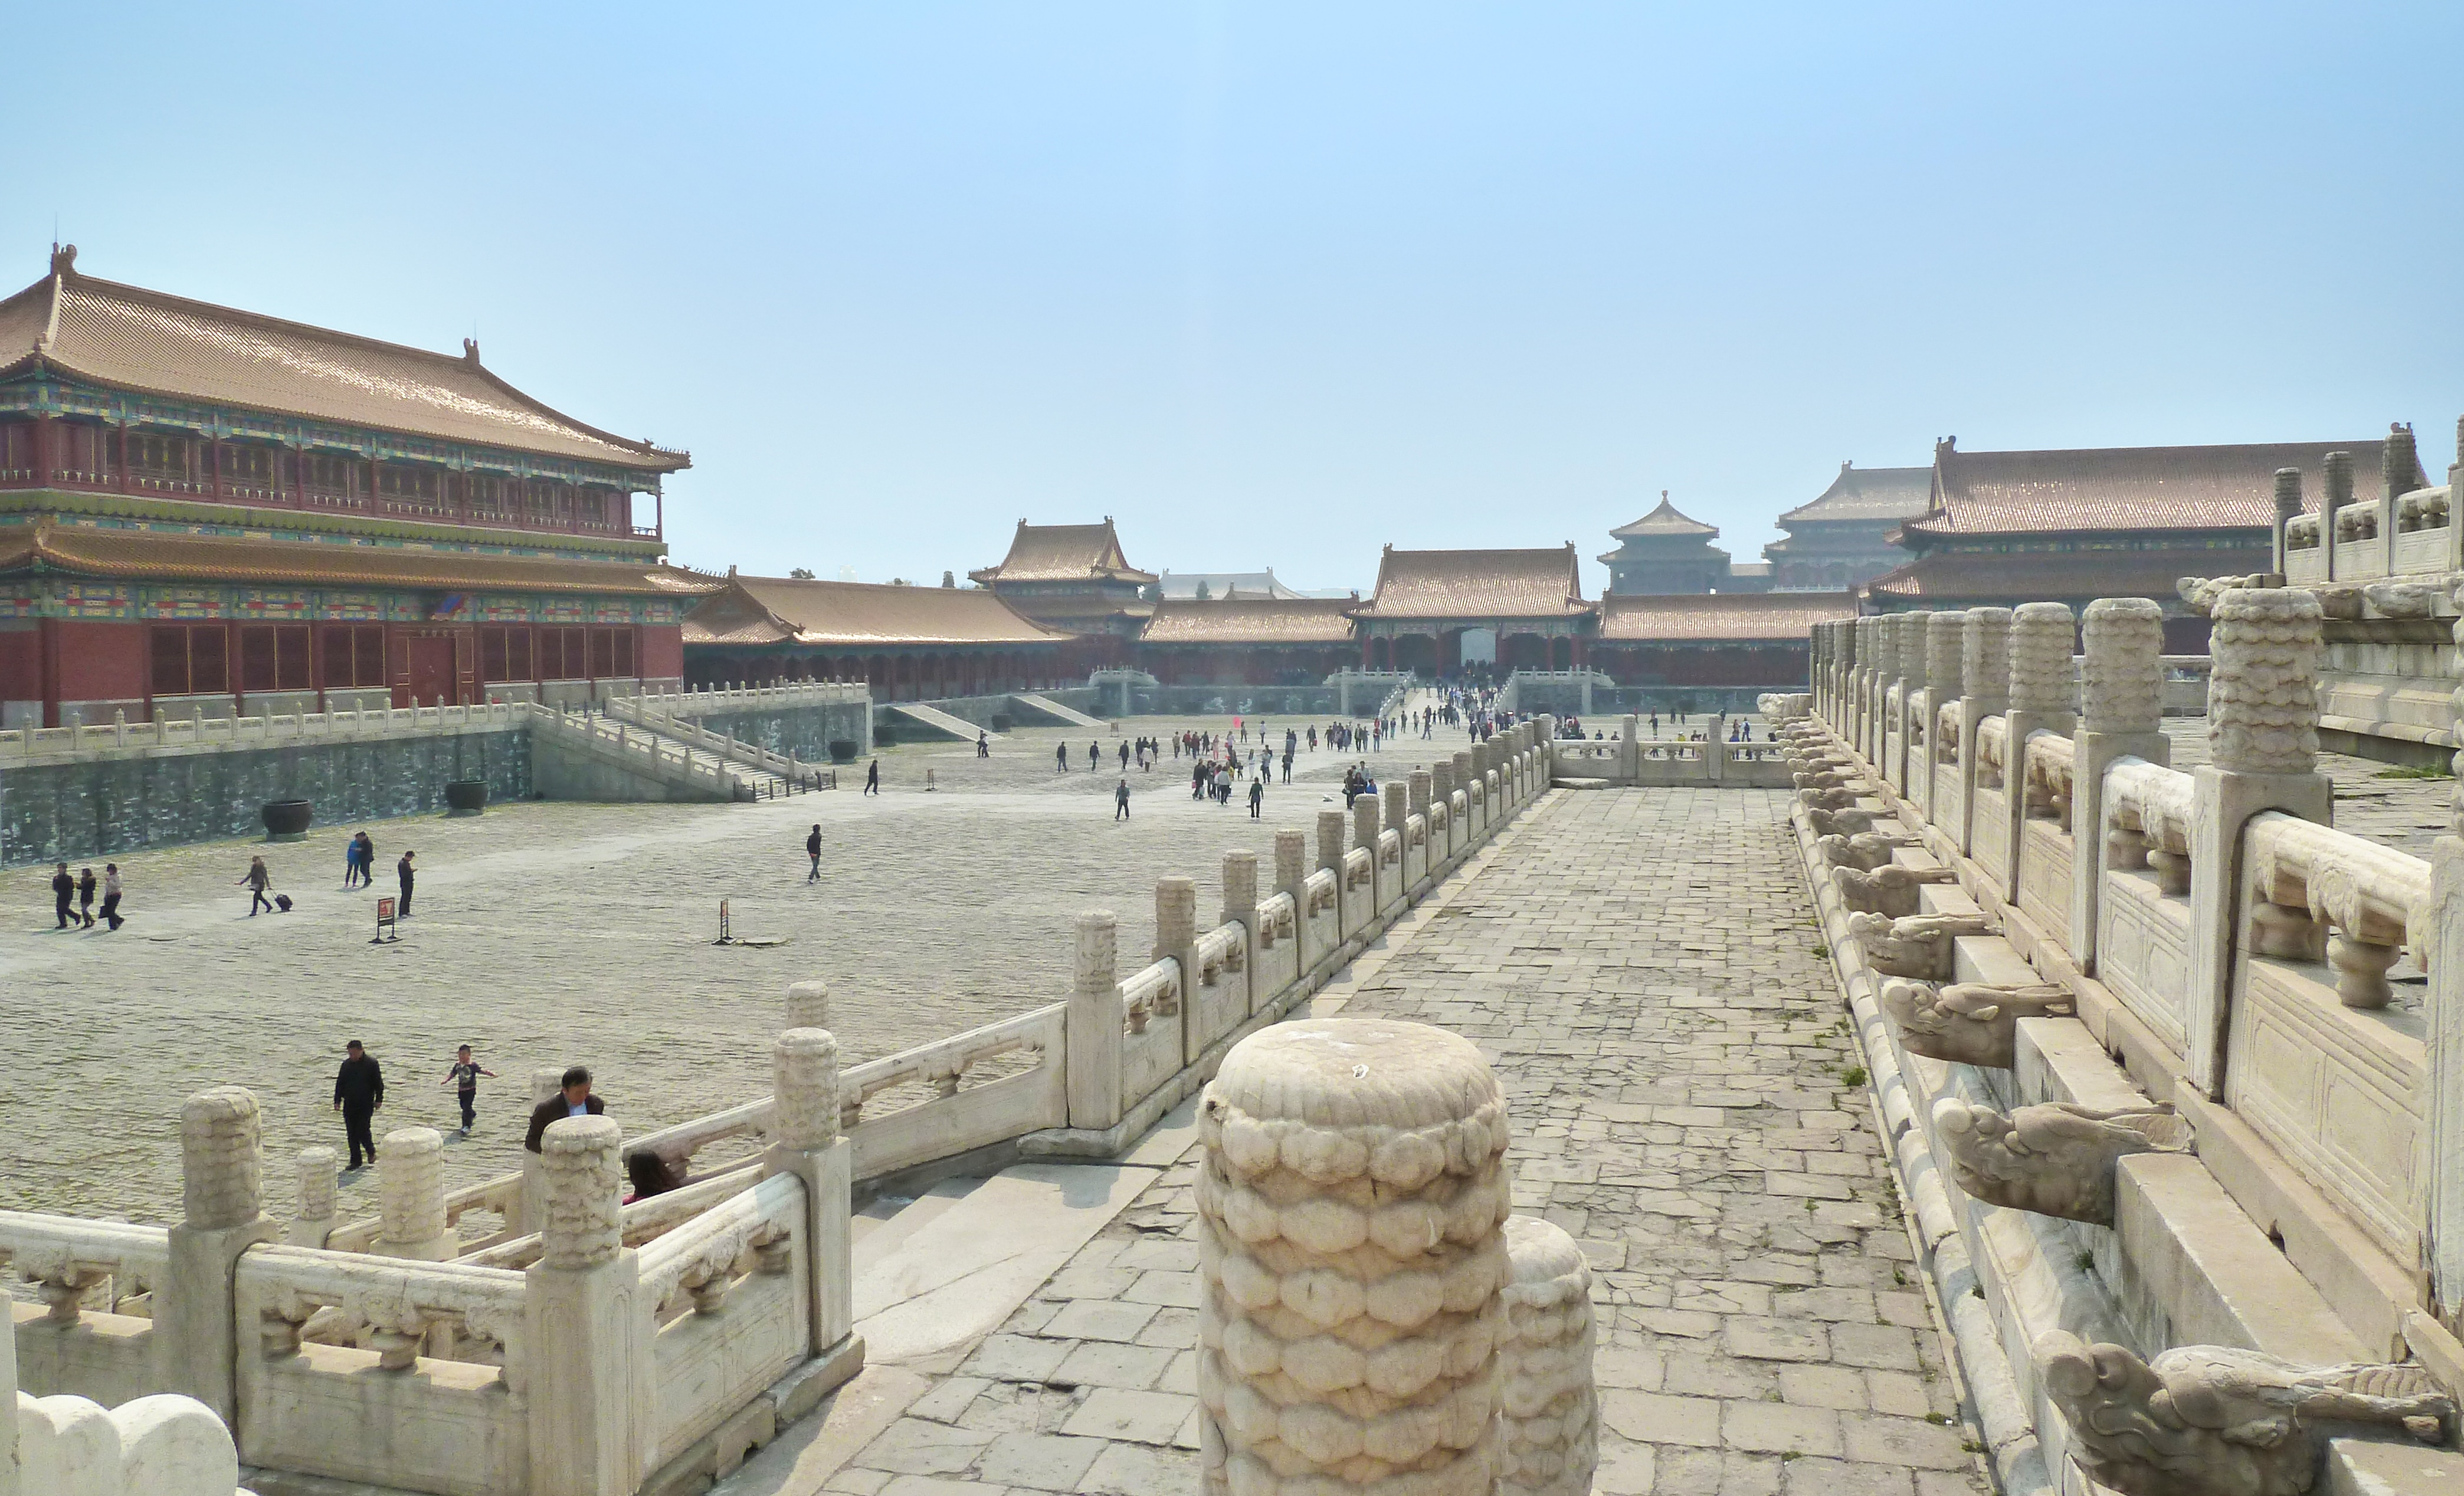
structure, palace, monument, amphitheatre, temple, ruins, archaeological site, historic site, ancient history, ancient roman architecture